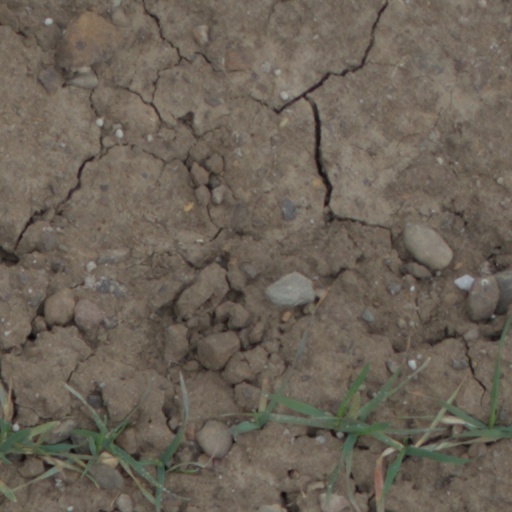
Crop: wheat